2017 Kids' Choice Awards

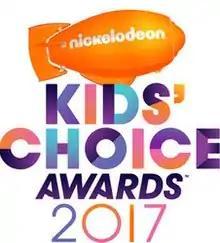

The 30th Annual Nickelodeon Kids' Choice Awards was held on March 11, 2017, at the Galen Center on the University of Southern California campus in Los Angeles and was broadcast live on Nickelodeon and either live or with tape delay across all of Nickelodeon's international networks. John Cena hosted the ceremony.